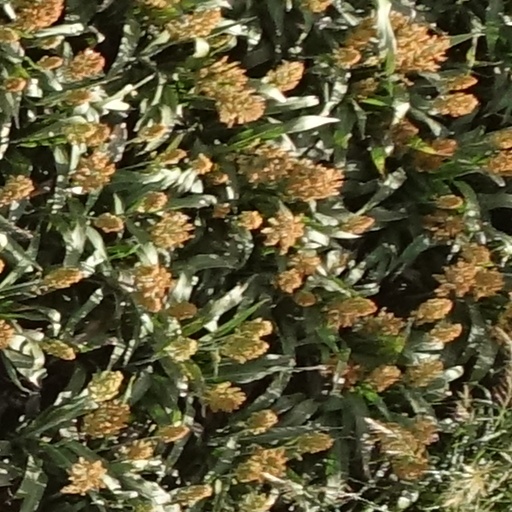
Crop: sorghum